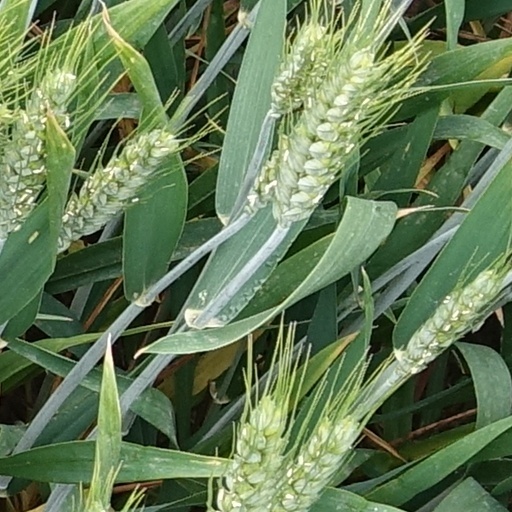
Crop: wheat